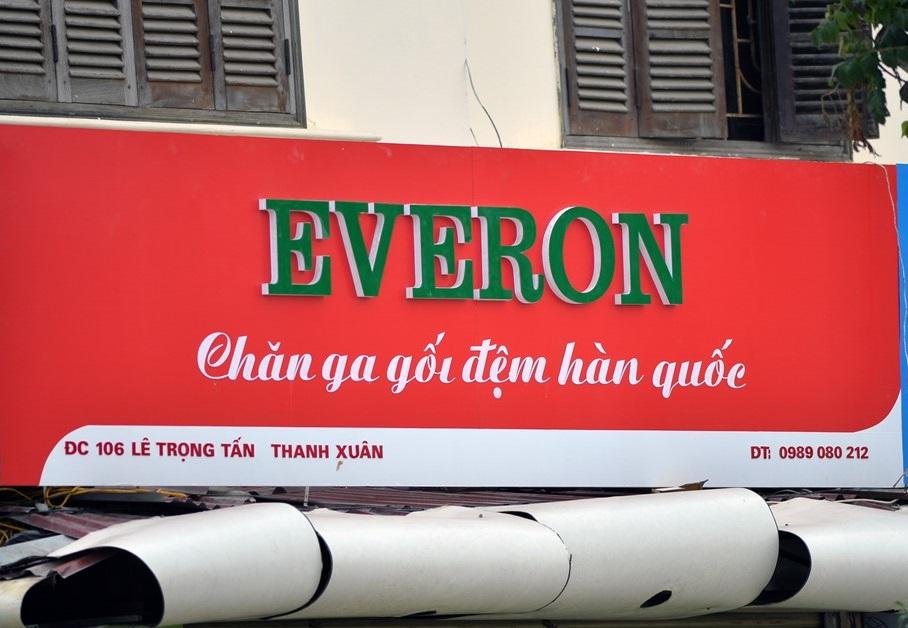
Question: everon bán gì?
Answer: bán chăn ga gối đệm